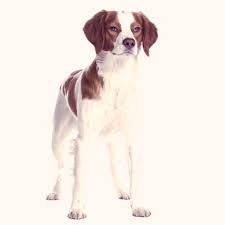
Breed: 232-n000076-Brittany_spaniel